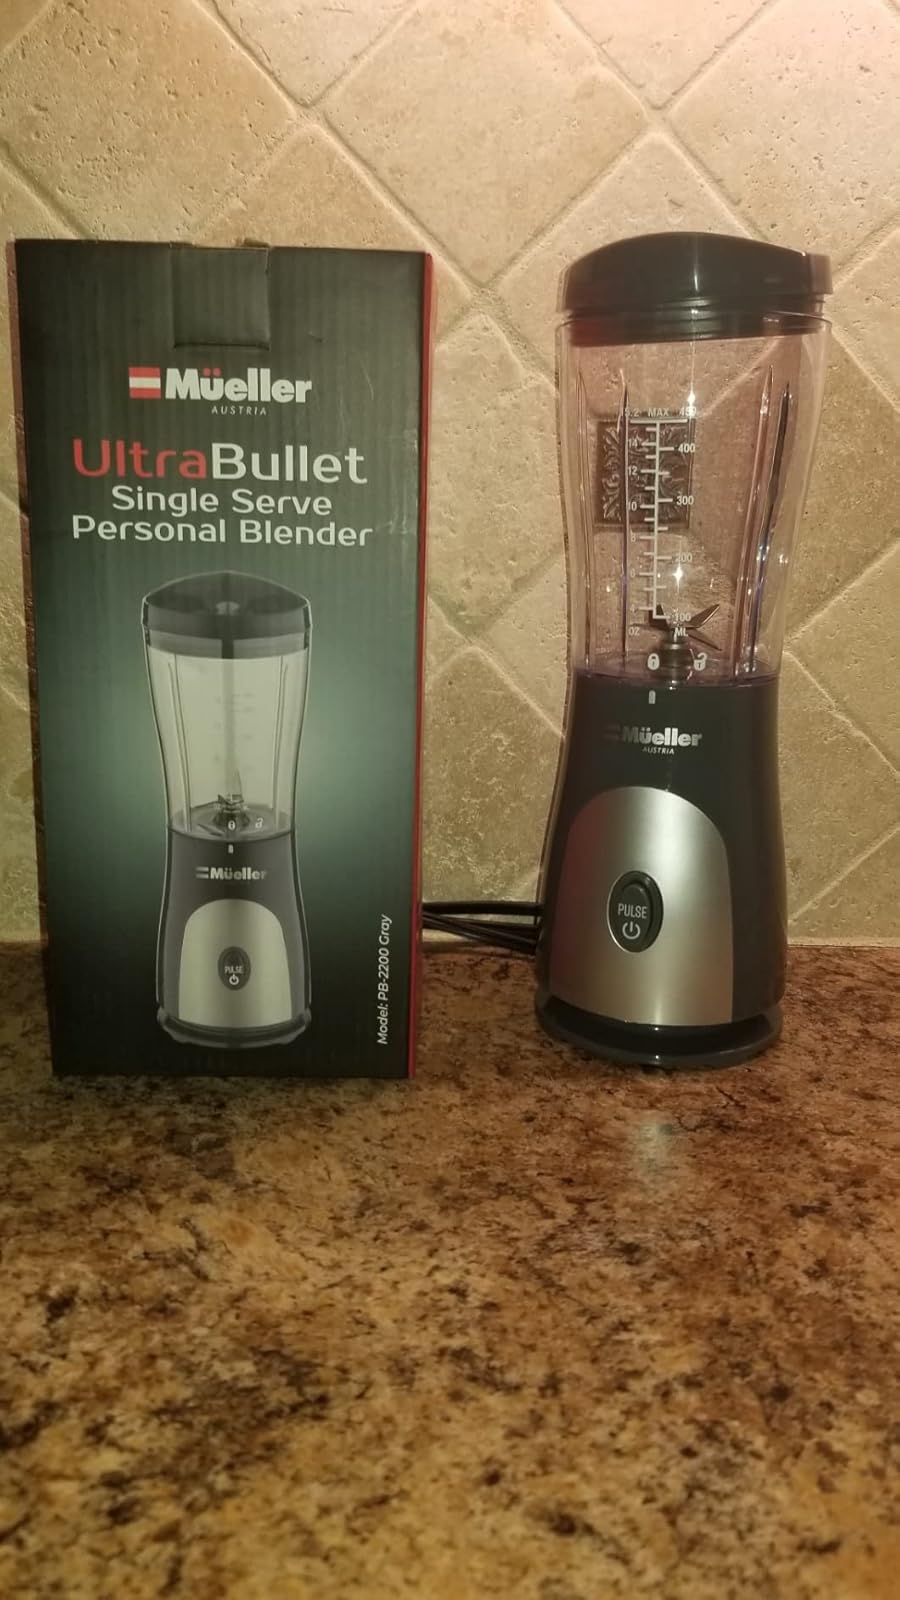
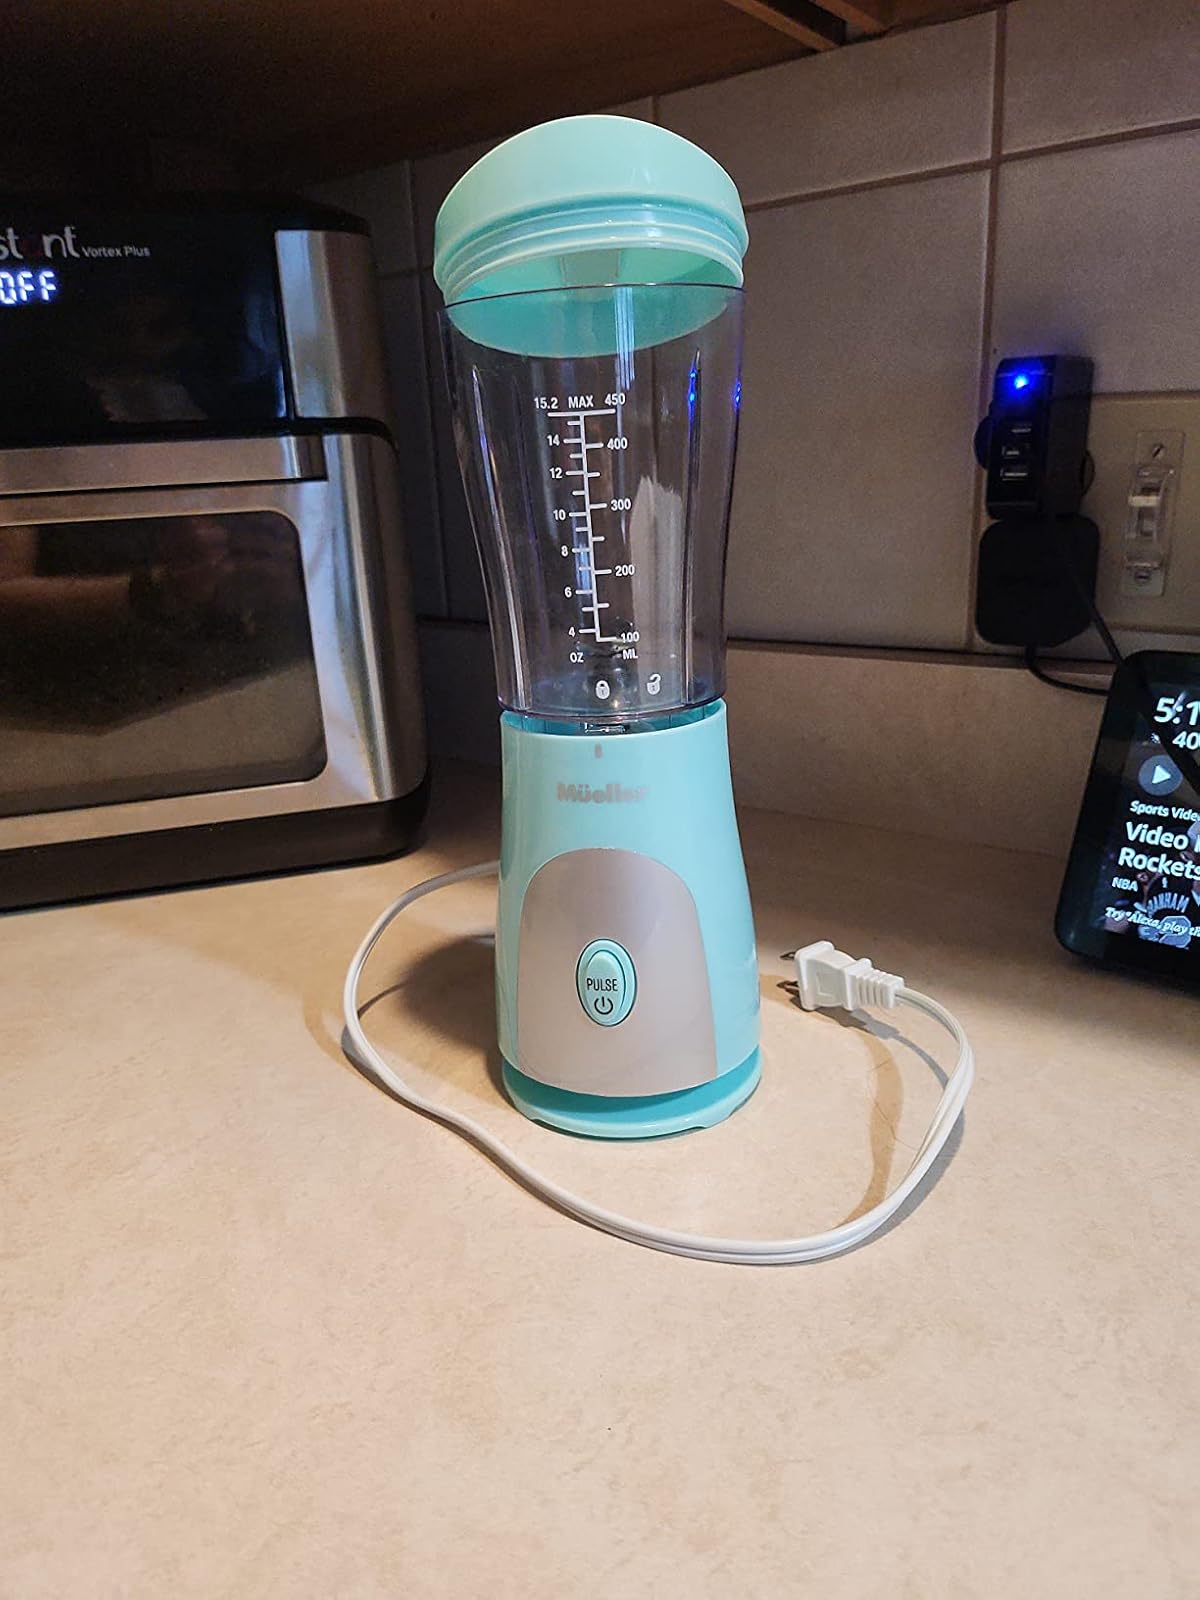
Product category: items_blender
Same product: no